Ann Wagner

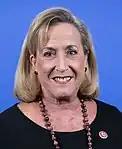
Official portrait, 2022

Ann Louise Wagner (born September 13, 1962) is an American politician and former diplomat serving as the U.S. representative for Missouri's 2nd congressional district since 2013. A member of the Republican Party, she was the United States ambassador to Luxembourg from 2005 to 2009.